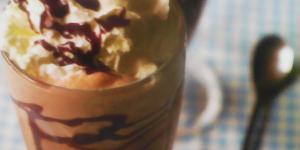
batido de chocolate con cafe